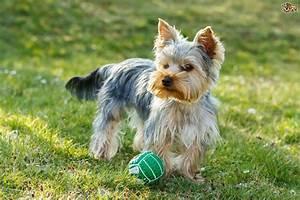
dog